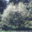
Label: willow_tree